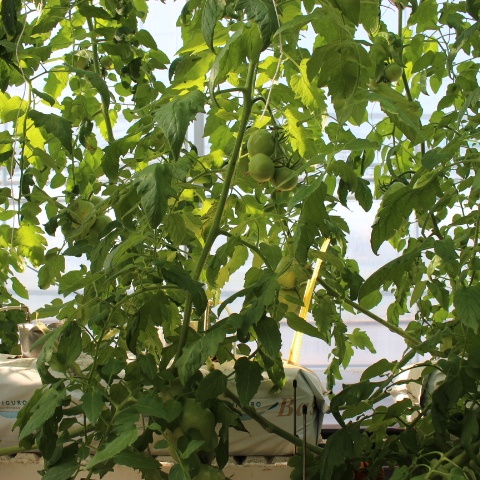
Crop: tomato